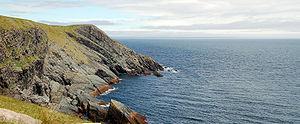
Trepassey est un petit village de pêcheurs situé au sud-est de Terre-Neuve.